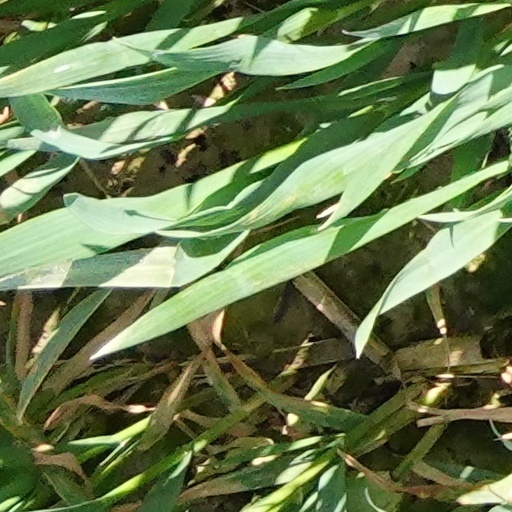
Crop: wheat